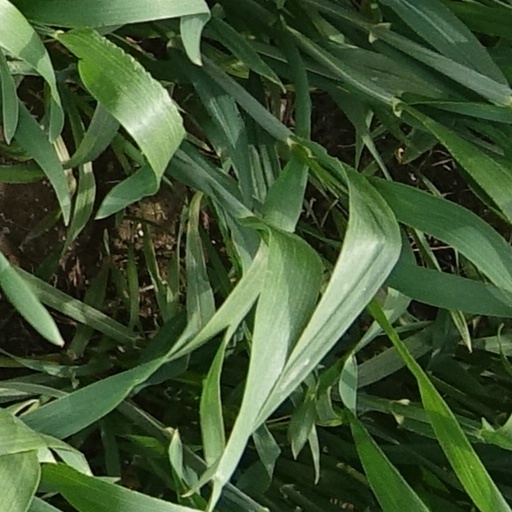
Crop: wheat